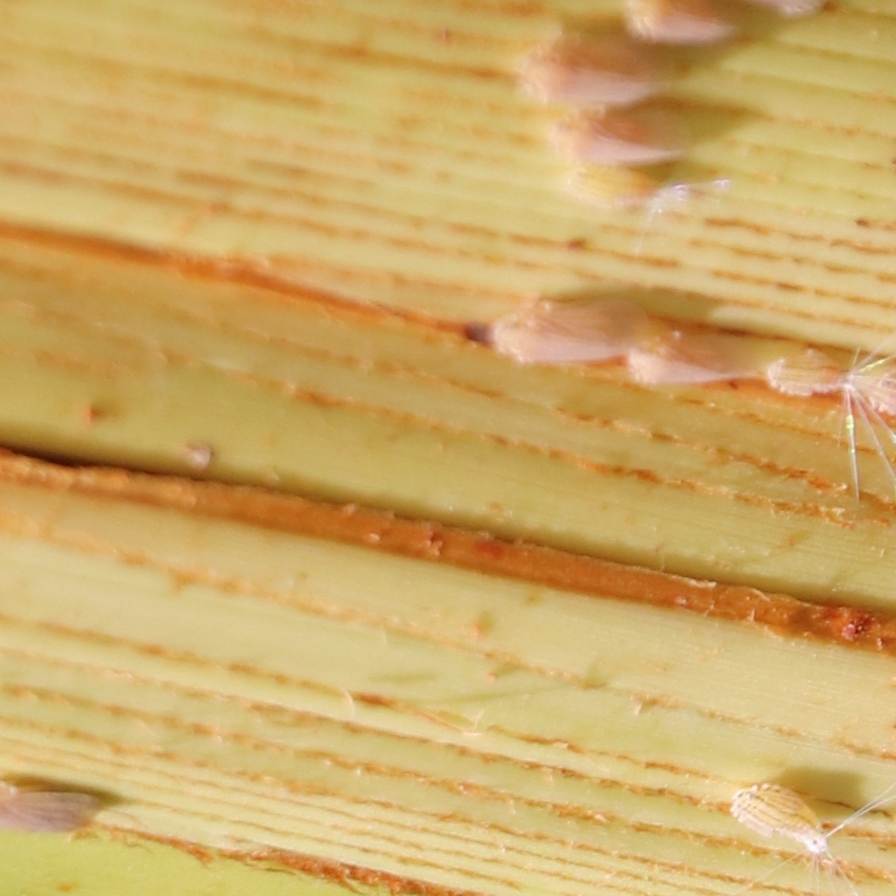
Label: Bug